CubeSat

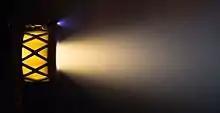
The Busek BIT-3 gridded ion thruster will be used to propel the Lunar IceCube 6U CubeSat.

CubeSat electric propulsion typically uses electric energy to accelerate propellant to high speed, which results in high specific impulse. Many of these technologies can be made small enough for use in nanosatellites, and several methods are in development. Types of electric propulsion currently being designed for use in CubeSats include Hall-effect thrusters, ion thrusters, pulsed plasma thrusters, electrospray thrusters, and resistojets. Several notable CubeSat missions plan to use electric propulsion, such as NASA's Lunar IceCube. The high efficiency associated with electric propulsion could allow CubeSats to propel themselves to Mars. Electric propulsion systems are disadvantaged in their use of power, which requires the CubeSat to have larger solar cells, more complicated power distribution, and often larger batteries. Furthermore, many electric propulsion methods may still require pressurized tanks to store propellant, which is restricted by the CubeSat Design Specification.